Department of Cusco

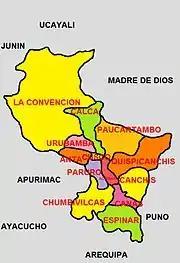
Political division of the Cusco Region

Cusco, also spelled Cuzco, is a department and region in Peru and is the fourth-largest department in the country, after Madre de Dios, Ucayali, and Loreto. It borders the departments of Ucayali on the north; Madre de Dios and Puno on the east; Arequipa on the south; and Apurímac, Ayacucho and Junín on the west. Its capital is Cusco, the historical capital of the Inca Empire.